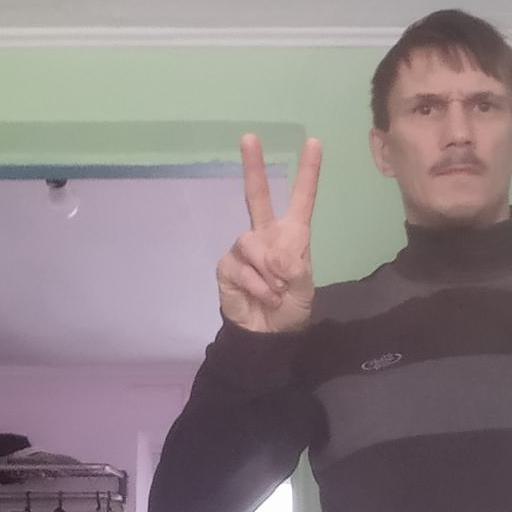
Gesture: peace